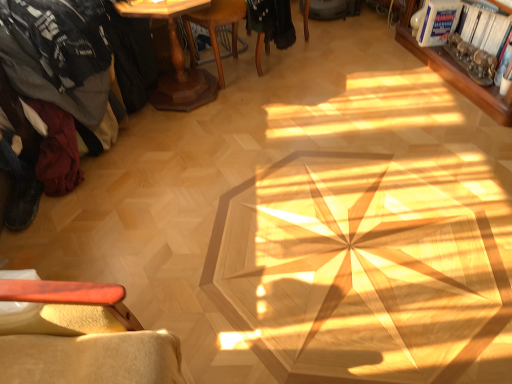
Question: Identify the free space between wooden at center, the 1th chair in the left-to-right sequence, and black fabric chair at center, arranged as the first chair when viewed from the right.
Answer: [(0.564, 0.151)]